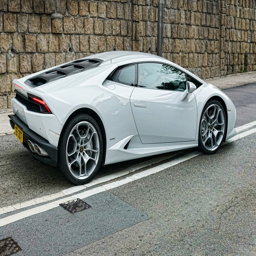
automobile model , entry level model - go here for all of my images